Haarlemmermeer

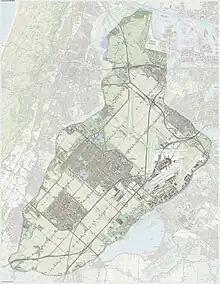
Map of Haarlemmermeer, June 2015

The original Haarlemmermeer lake is said to have been mostly a peat bog, a relic of a northern arm of the Rhine which passed through the district in Roman times. In 1531, the original Haarlemmermeer had an area of , and near it were three smaller lakes: the Leidsche Meer (Leiden Lake), the Spiering Meer, and the Oude Meer (Old Lake), with a combined area of about .